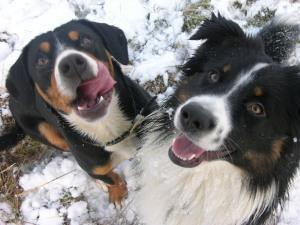
EntleBucher